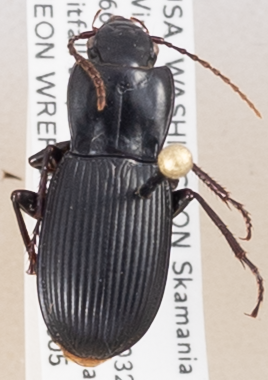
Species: Pterostichus herculaneus
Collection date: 2018-06-05
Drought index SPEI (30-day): -2.09
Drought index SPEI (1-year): -0.432
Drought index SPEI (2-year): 0.71